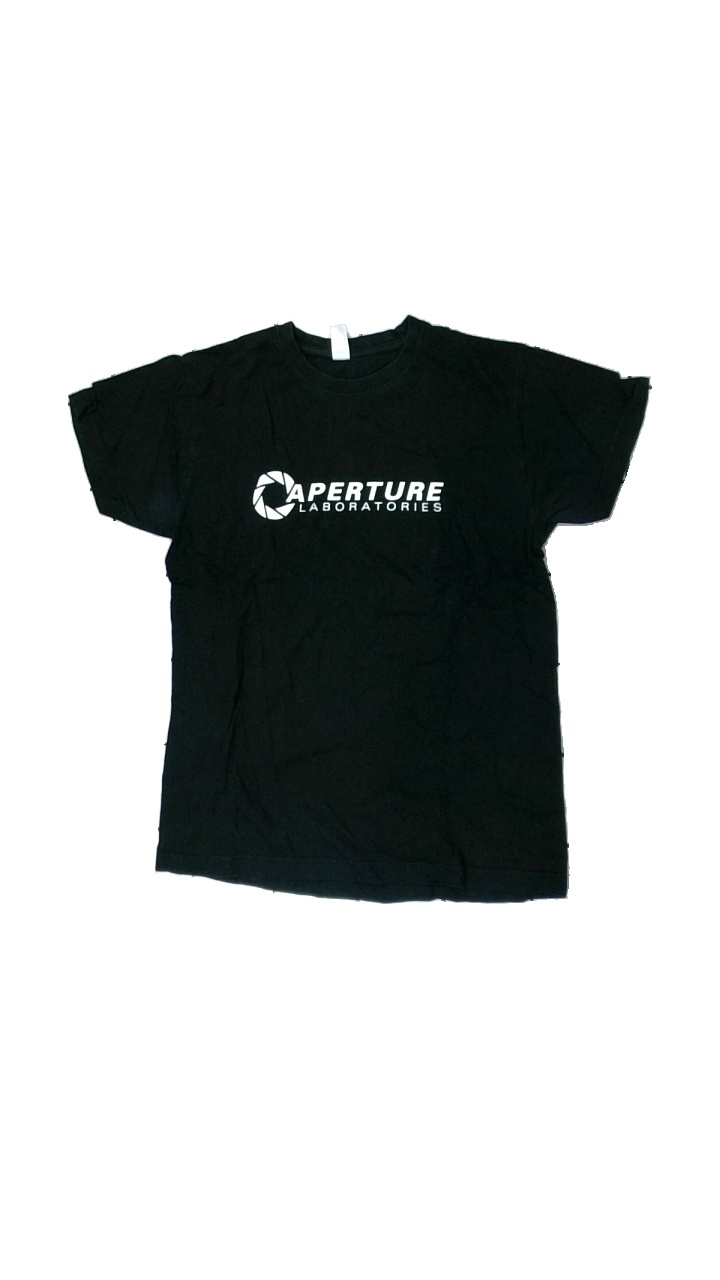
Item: T-shirt (Unisex)
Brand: Imperial
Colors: Black
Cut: Regular, C-collar
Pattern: Logo print
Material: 100% cotton
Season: All
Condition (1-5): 3
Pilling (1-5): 2
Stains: Minor
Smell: Minor
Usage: Recycle
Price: <50